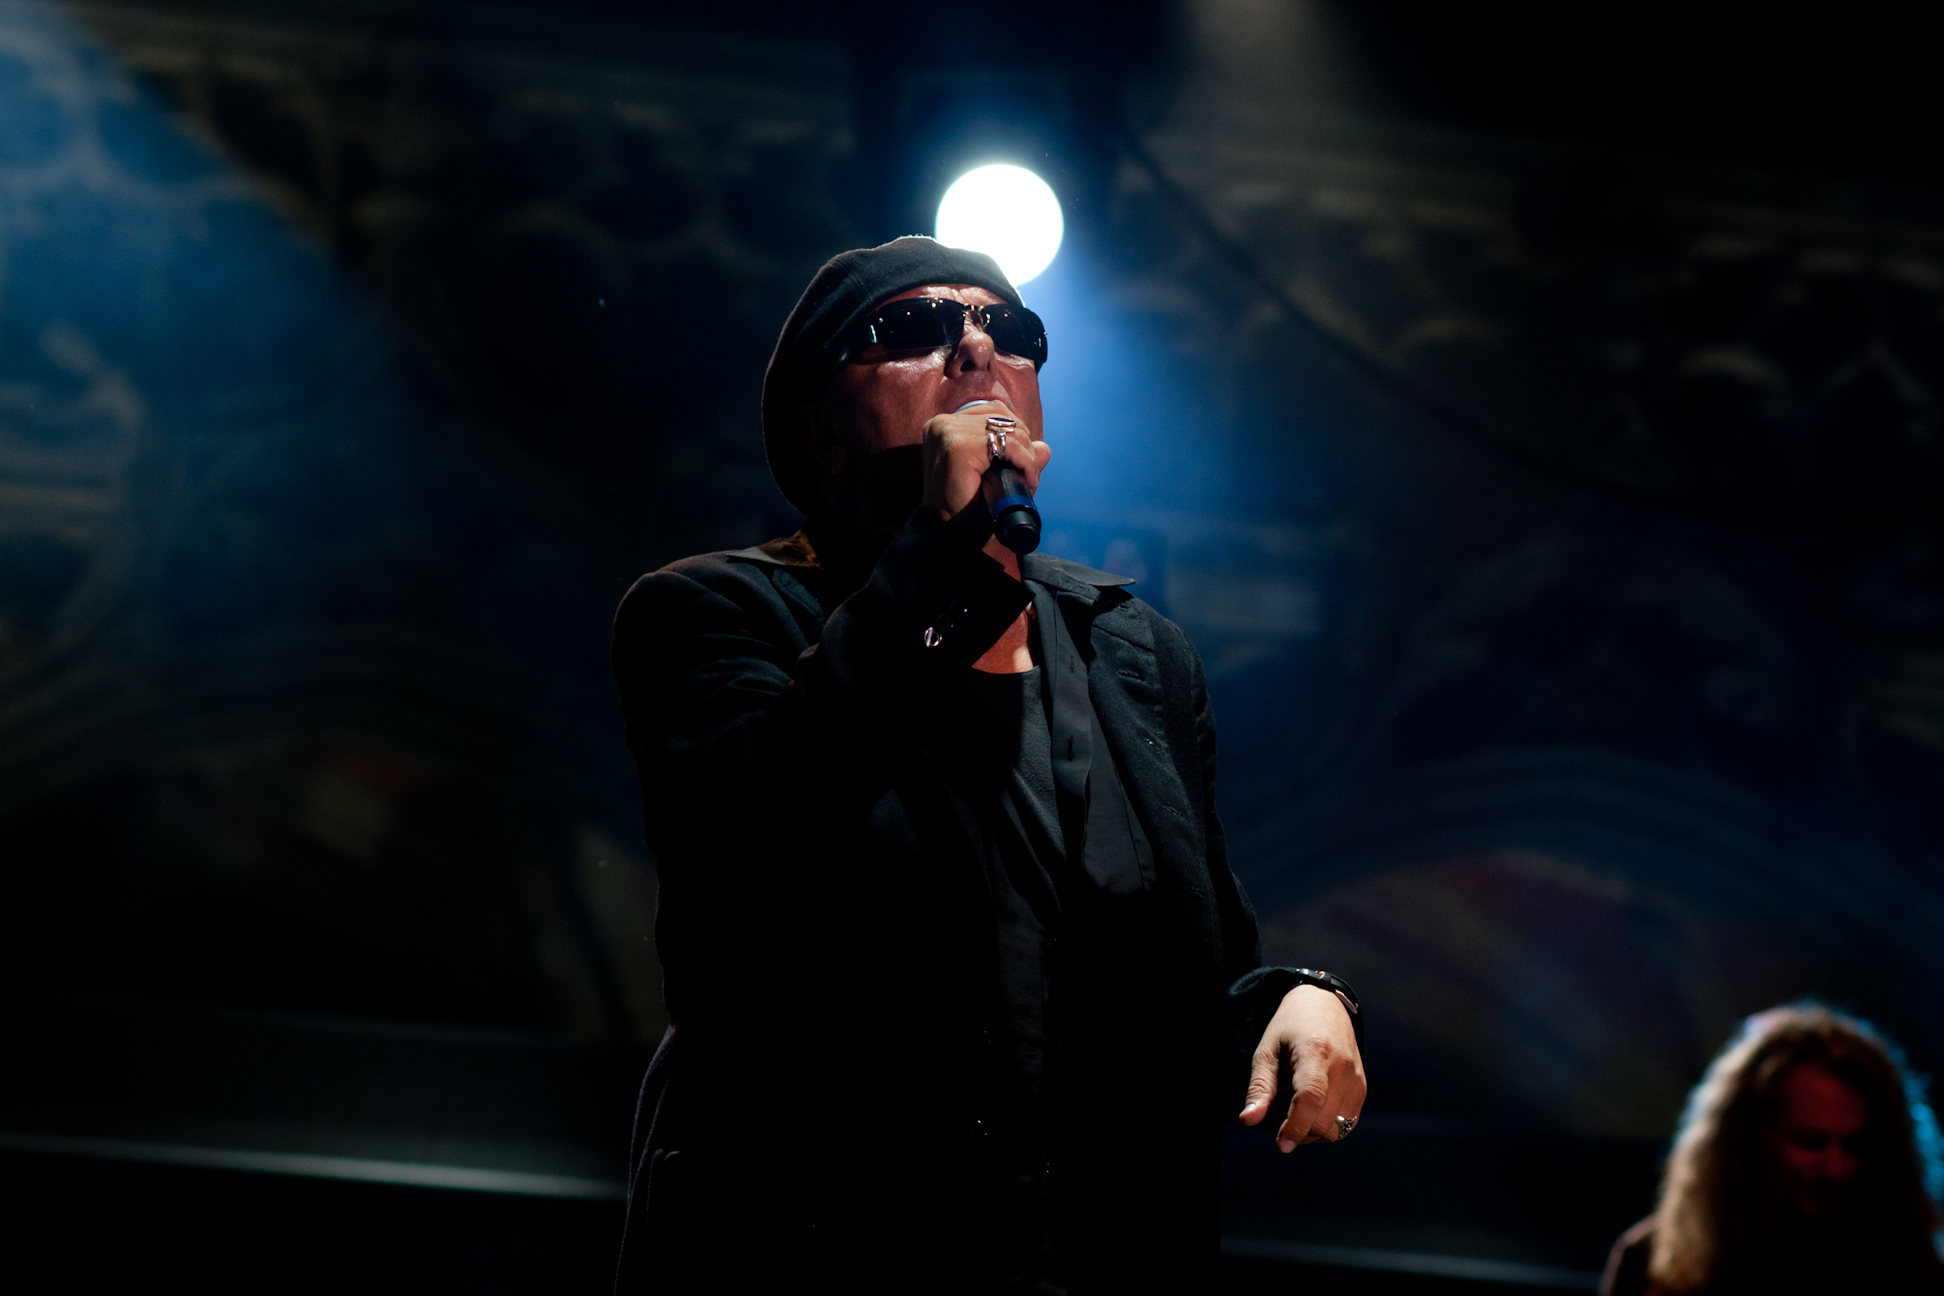
concert, live, darkness, stage, brussels, place, grand, 2011, fete, fdration, machiavel, walloniebruxelles, ftefwb, midnight, screenshot, special effects, computer wallpaper